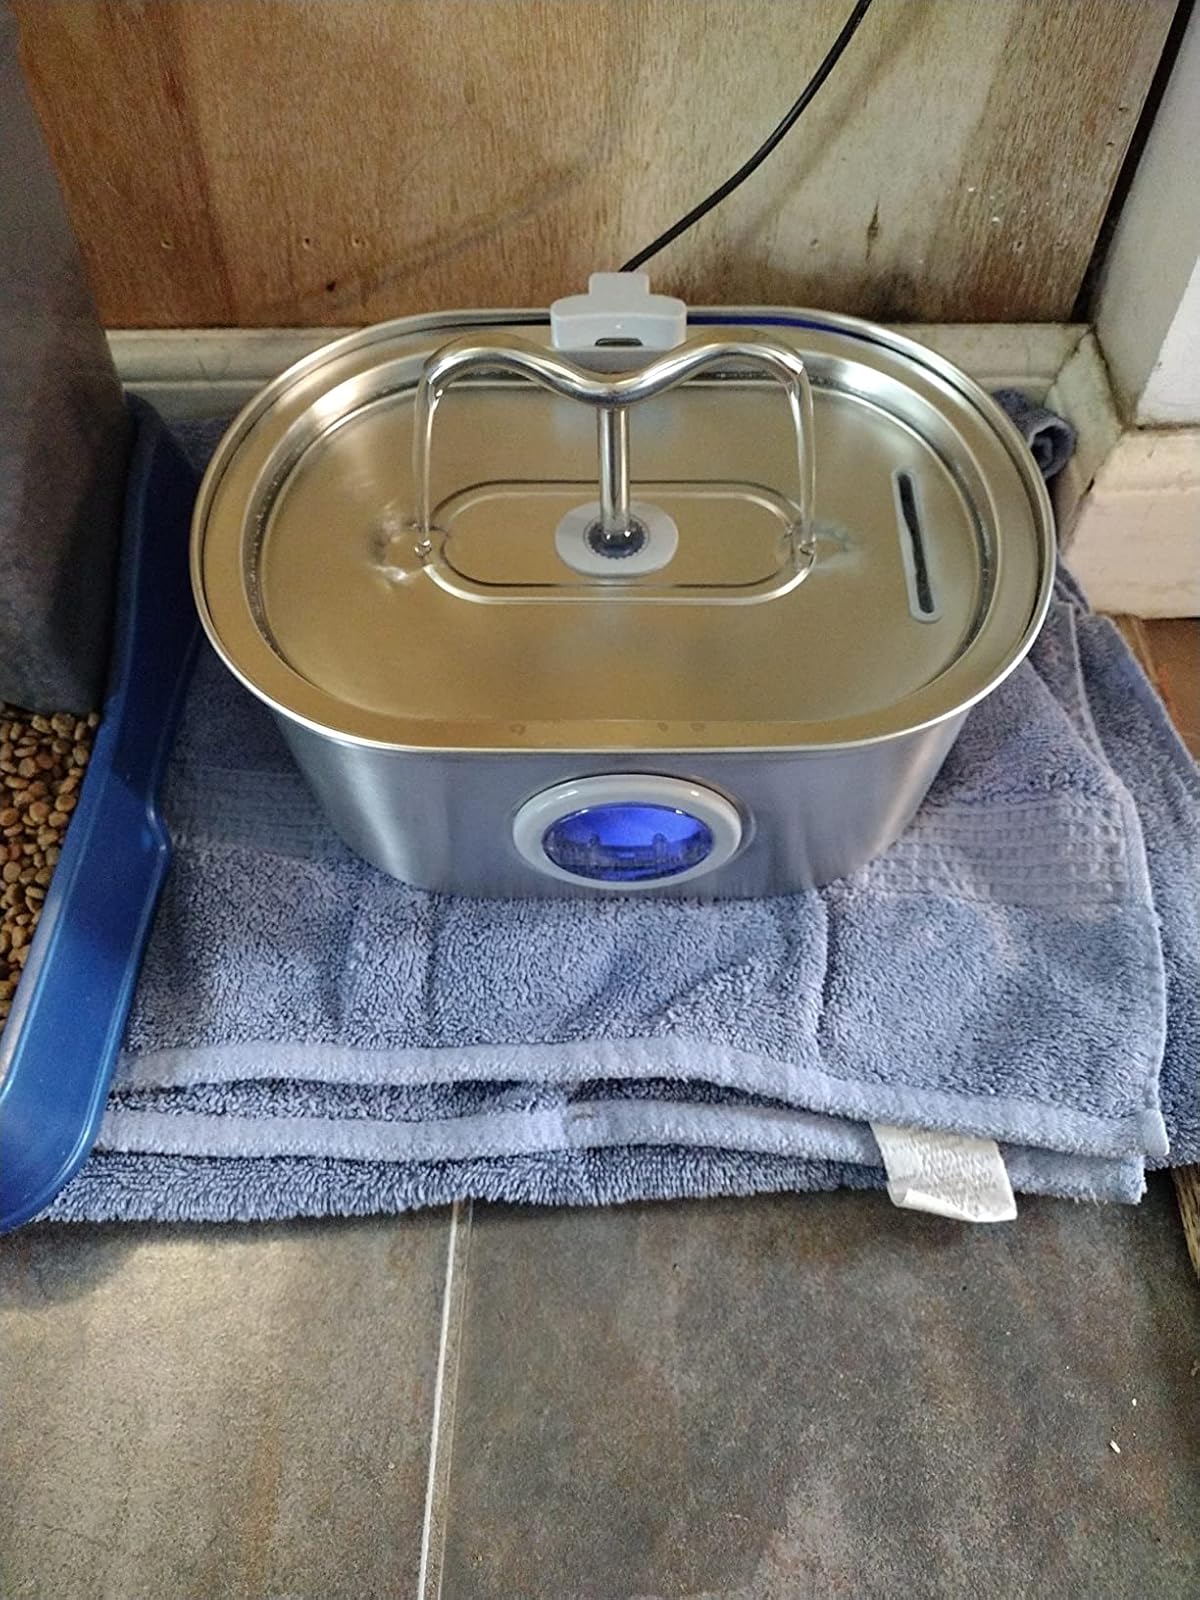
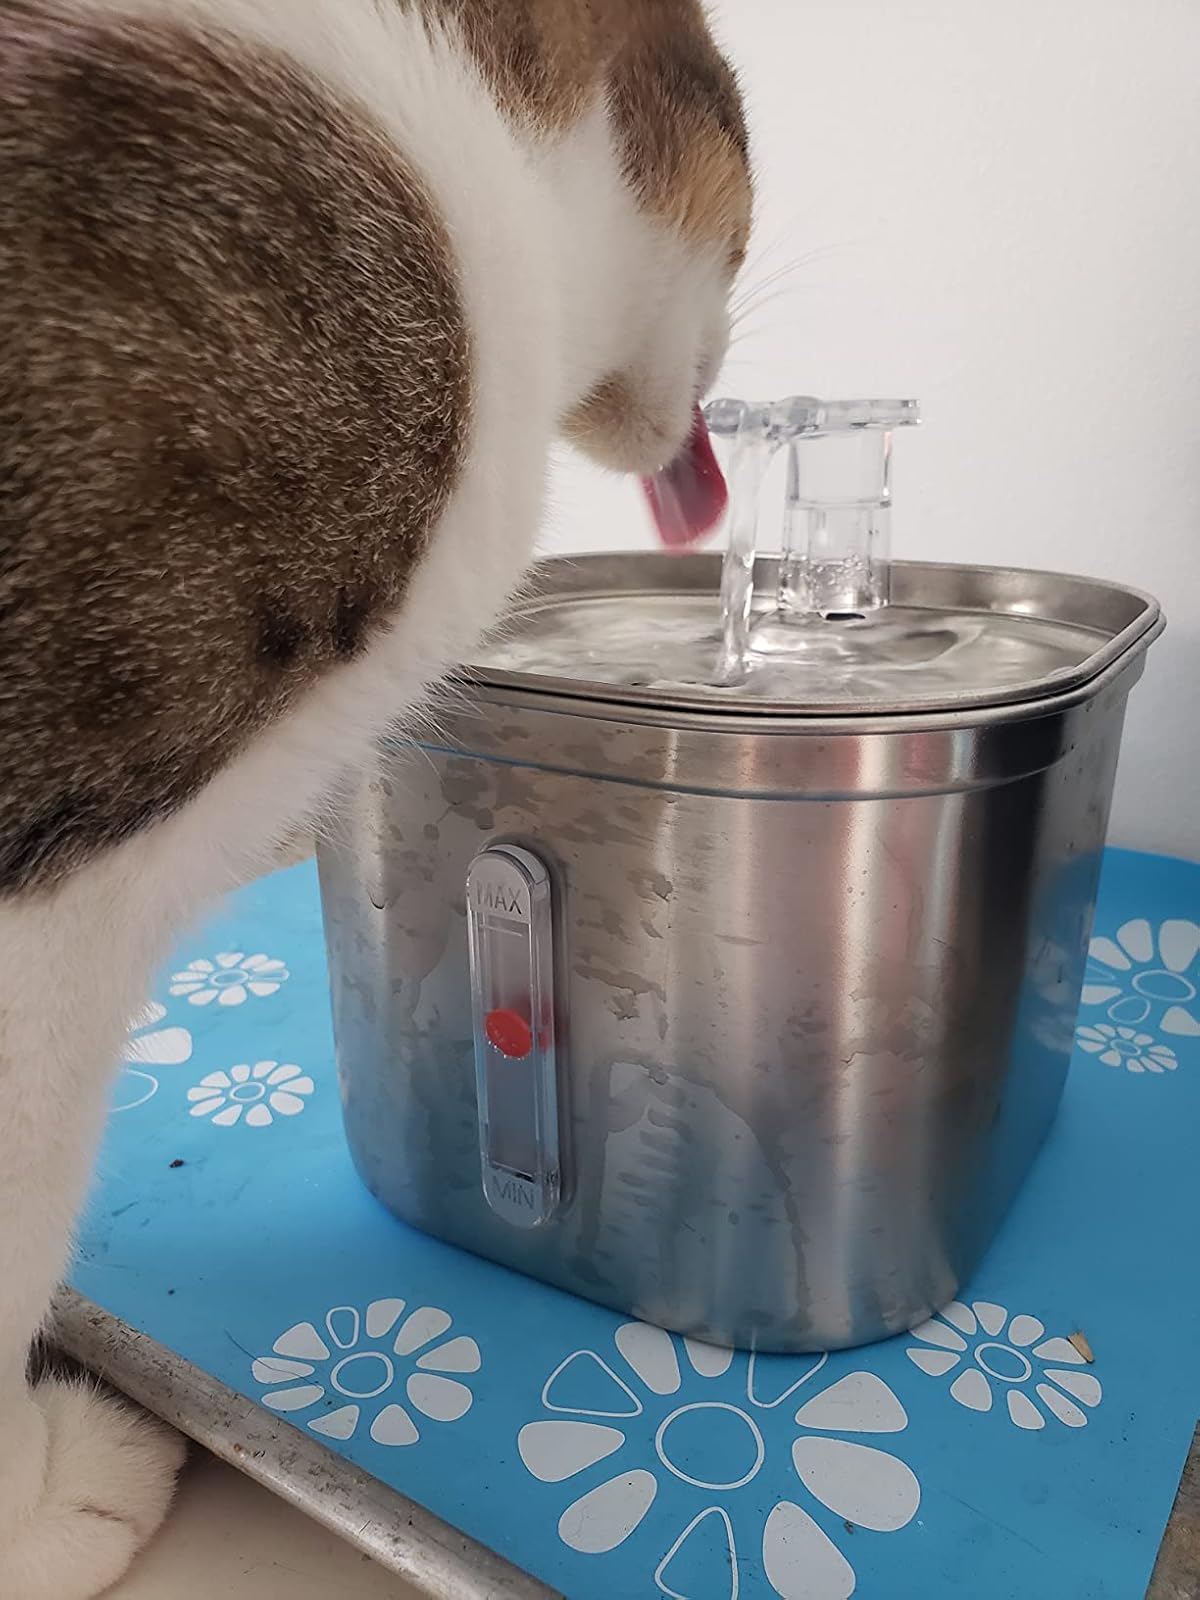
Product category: items_bowl
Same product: no